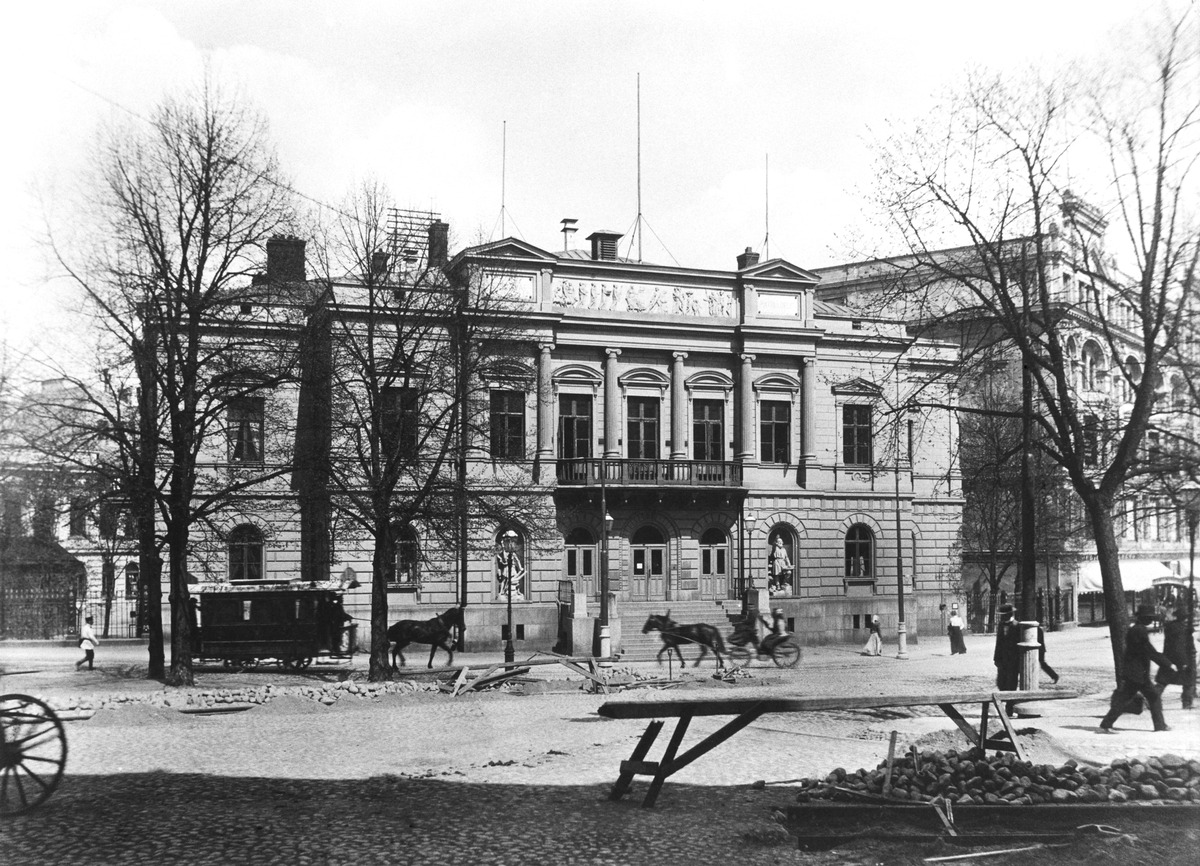
Vanha ylioppilastalo
sisällön kuvaus: Vanha ylioppilastalo. mustavalkoinen
Ajankohta: kuvausaika 1890- luku
Paikka: Suomi, Uusimaa, Helsinki, Kluuvi Helsinki, Mannerheimintie 3
Aiheet: liikenne, hevosajoneuvot, julkiset rakennukset